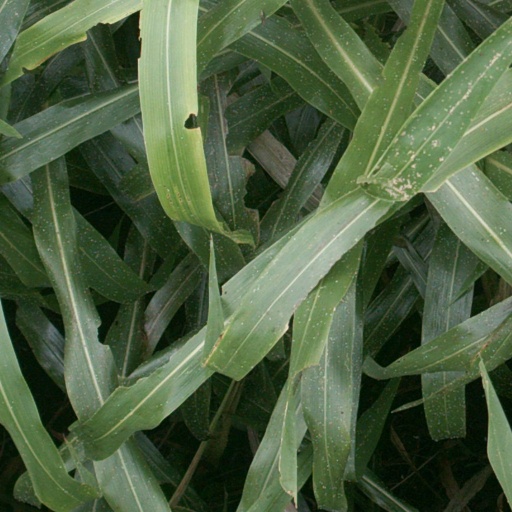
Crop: sorghum